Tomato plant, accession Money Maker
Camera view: horizontal (90 deg, fisheye); turntable rotation: 90 degrees
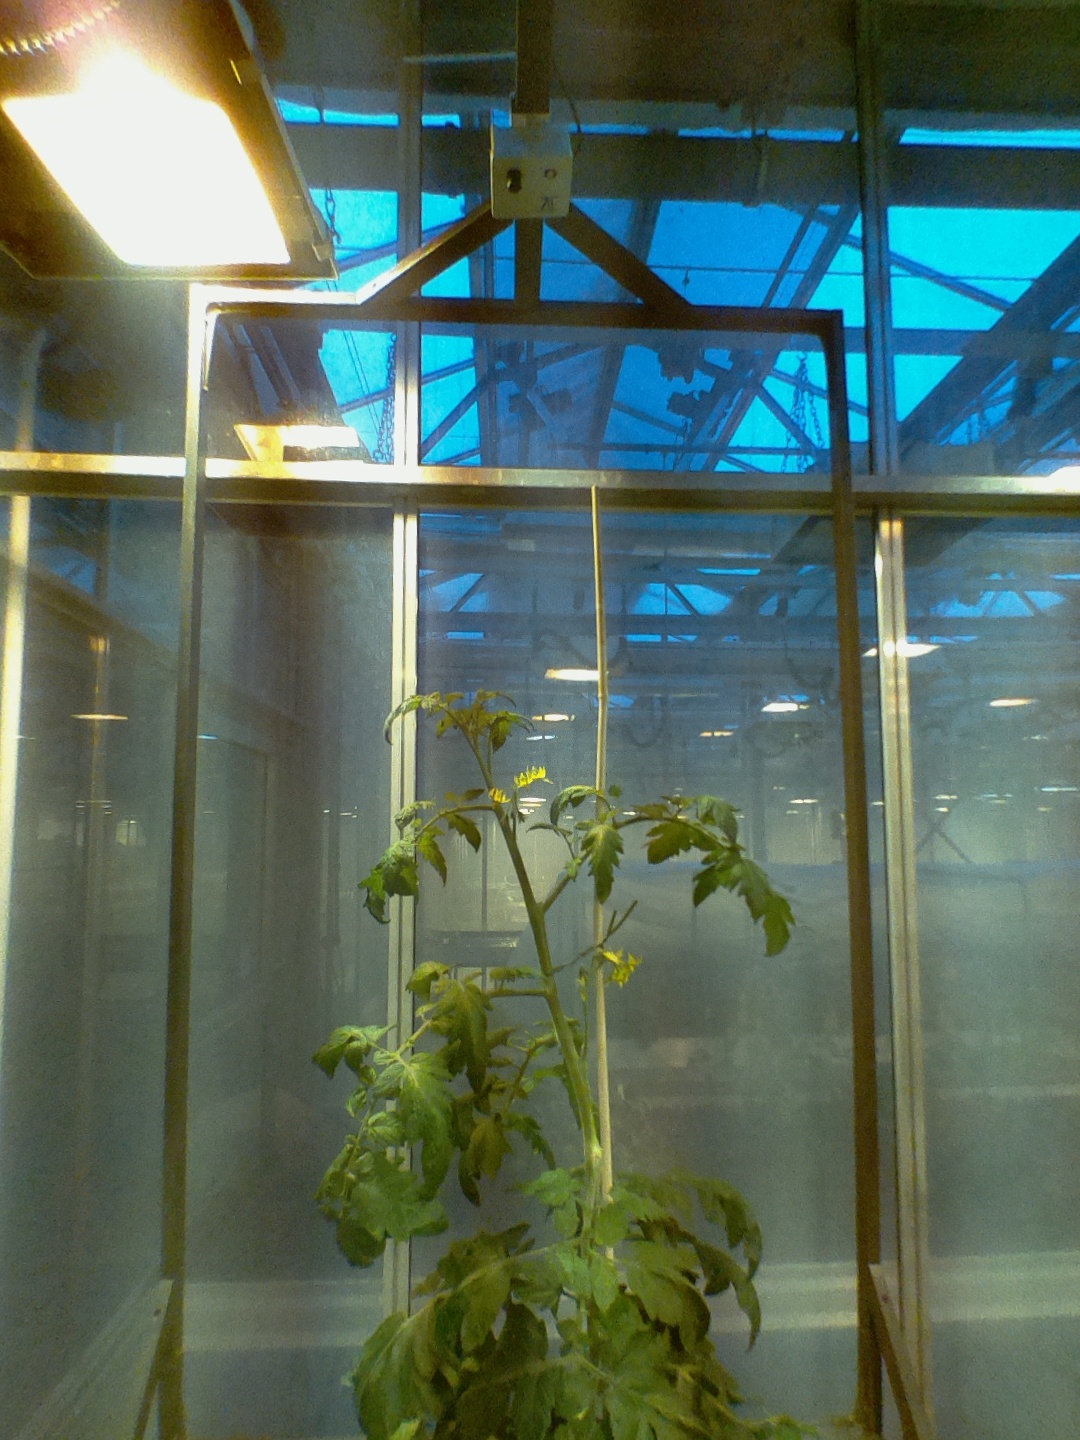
BBCH growth stage 68: Full flowering, 80%-90% of flowers open, more petals falling